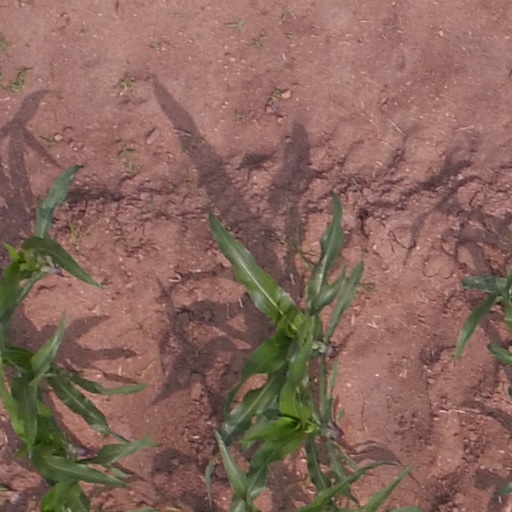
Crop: maize; corn